1989–1991 Ukrainian revolution

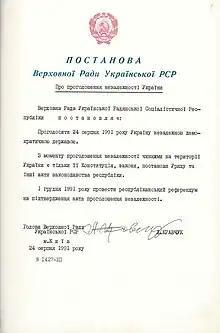
The resolution of the Supreme Soviet of the Ukrainian SSR on adopting the Declaration of Independence of Ukraine, 1991

1991 brought further victories for Rukh and the protest movement. On 17 March 1991 Ukraine's declaration of state sovereignty was confirmed in a referendum, with 81.69% voting in favour. , held in the Lviv, Ivano-Frankivsk, and Ternopil oblasts (regions) alongside the sovereignty referendum, demonstrated 88.3% voting in favour. The growing scale of the protests drew the attention of United States President George H. W. Bush, who urged Ukrainians to stop pursuing independence in a 1 August 1991 speech. The speech, which was criticised by Ukrainian nationalists and American conservatives, urged Ukrainians not to pursue "suicidal nationalism", a phrase also used by Gorbachev.